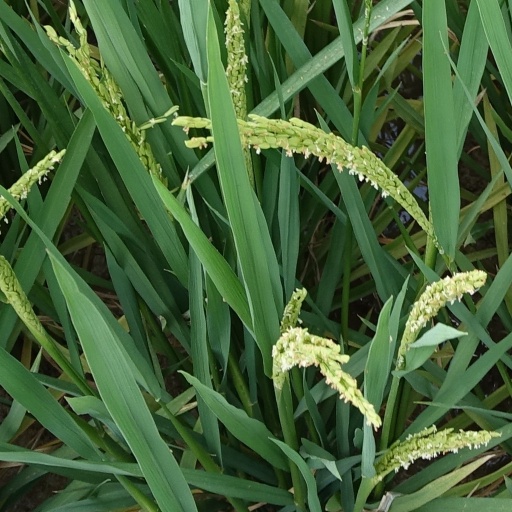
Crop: rice